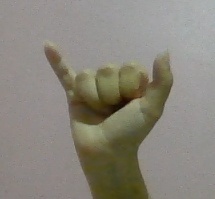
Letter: ya